Miku Flick

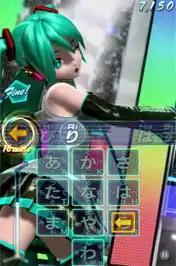
A song in the game.Note the scoring system present as well as the romanized letters for the lyrics.The pre-rendered PV is playing in the background as well.

As the game was a spin-off from the "Project Diva" series, its gameplay differs greatly from the original series. The game was still a rhythm game at heart, though its mechanics greatly differ. Players can pick their songs using a Cover Flow system from a selection of 13 songs all sung by Hatsune Miku. This was the first game in the series to not feature any other Vocaloids apart from Hatsune Miku. It was also the first game not to use Promotional Videos (PVs) rendered in real-time, instead the game's PVs are pre-rendered with graphics of "". The game also featured two more modes being "PV" where players can watch the PVs of the various songs in the game and "Break the Limit" whereby it is an even more extreme version of the game.